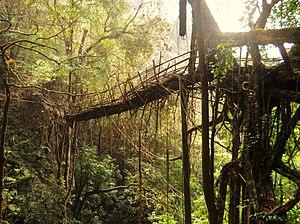
Les ponts de racines vivants sont une mise en forme des arbres commune dans la partie sud de l'État de Meghalaya, au nord-est de l'Inde. Ils sont fabriqués à la main à partir des racines aériennes de figuiers à caoutchouc par les peuples Khasi et Jaintia du relief montagneux de la partie sud du plateau de Shillong. Des ponts de racines ont également été observés dans l’État indien du Nagaland.